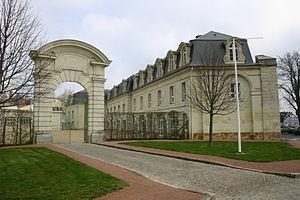
Ecuries du chateau de Thouars (79) située à proximitées
Le château des ducs de la Trémoïlle est situé à Thouars dans le département des Deux-Sèvres.